Egna Spring Trophy

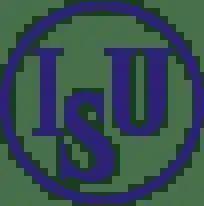

The Egna Spring Trophy (formerly the Gardena Spring Trophy) is an annual international figure skating competition which is generally held every spring in Val Gardena in Italy. Medals may be awarded in men's singles, women's singles, and pair skating. Since its inception in 1990, the event has included a junior-level competition. Novice categories were added in 2006 and senior categories in 2011. An ice dance competition, the Egna Dance Trophy, debuted in February 2018.